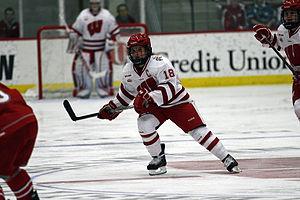
Brianna Decker est une joueuse de hockey sur glace américaine évoluant dans la ligue élite féminine en tant qu'attaquante. Elle a remporté deux titres olympiques, une Médaille d'argent aux Jeux olympiques de Sotchi en 2014 et une médaille d'or aux Jeux olympiques de Pyeongchang en 2018. Elle a également représenté les États-Unis dans 7 championnats du monde, remportant 6 médailles d'or et 1 médaille d'argent.